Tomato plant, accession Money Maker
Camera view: tilt-top (135 deg); turntable rotation: 120 degrees
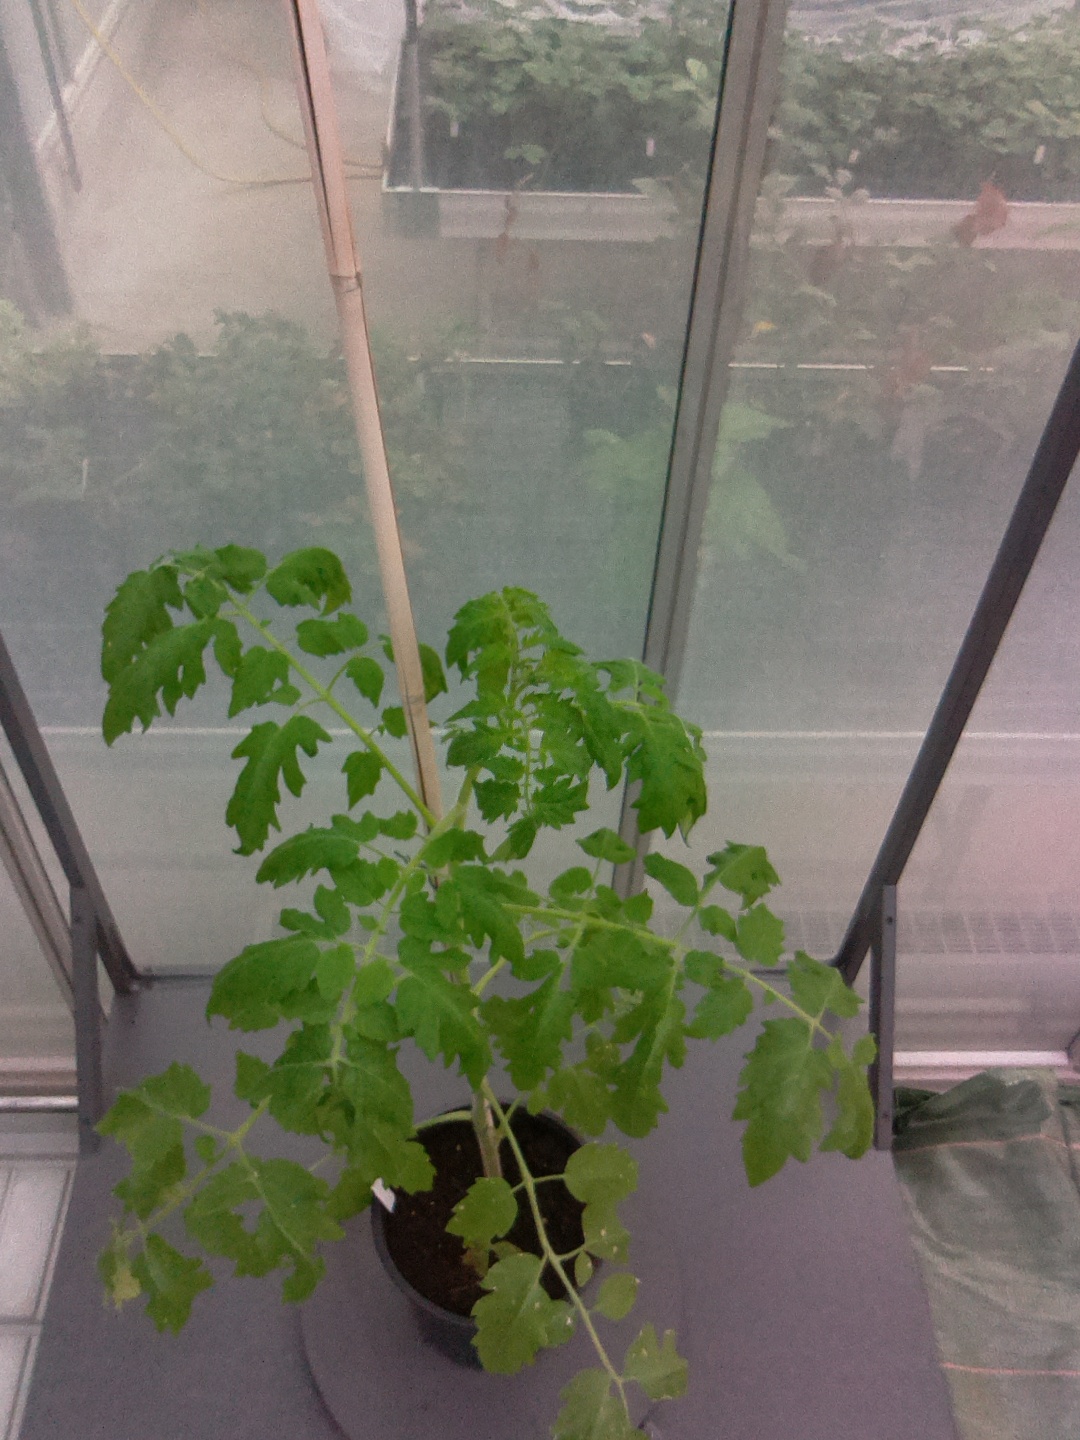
BBCH growth stage 53: 3 inflorescences visible